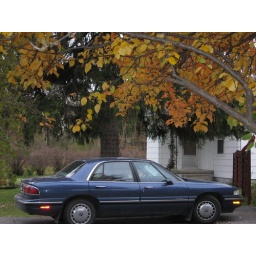
I love these colors together. Pear tree in foreground and a very tall pine in back.